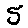
Label: 5